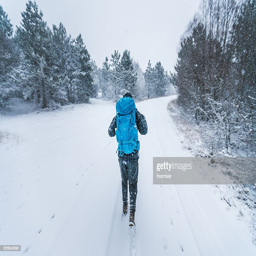
taking a walk while snowing